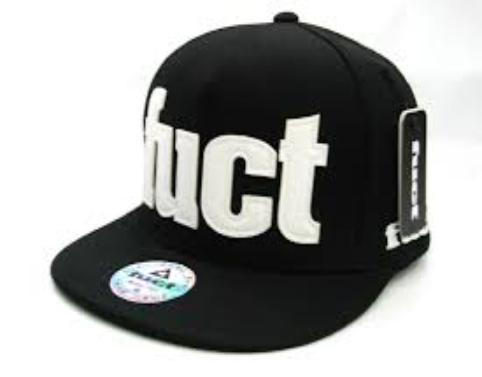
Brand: FUCT
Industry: Clothes